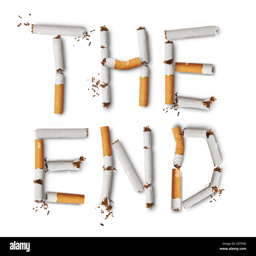
text the end made from broken cigarettes